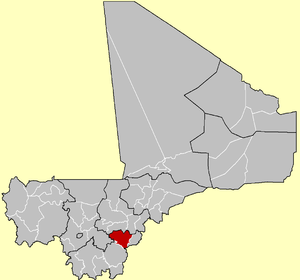
Le cercle de Koutiala est une collectivité territoriale du Mali dans la région de Sikasso.